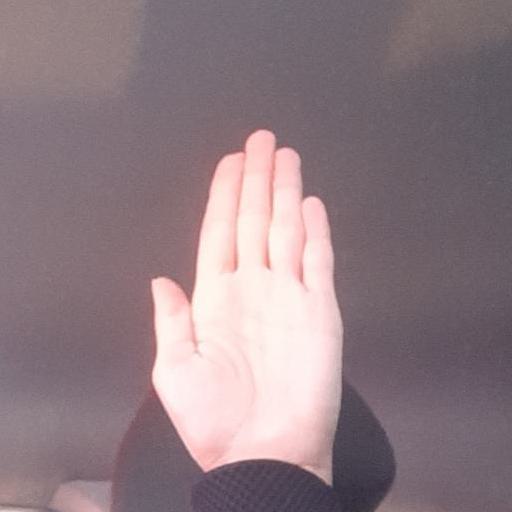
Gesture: stop